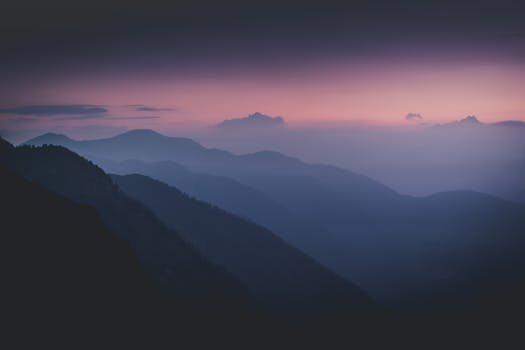
Label: No Watermark